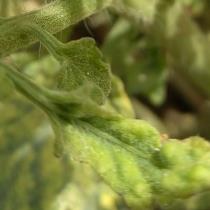
Crop: Tomato
Condition: virosis-d